Wall

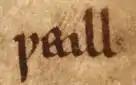
"weall," an Old English word for 'wall'

The term "wall" comes from the Latin meaning "an earthen wall or rampart set with palisades, a row or line of stakes, a wall, a rampart, fortification", while the Latin word refers to a defensive stone wall. English uses the same word to mean an external wall and the internal sides of a room, but this is not universal, and many languages distinguish between the two. This distinction can be seen In German between and , and in Spanish between and .